October 2013 North American storm complex

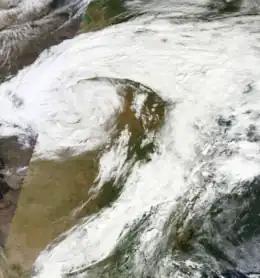
The storm complex on October 5

The October 2013 North American storm complex was a massive blizzard and tornado outbreak that affected the Northwest, Rockies, and much of the Midwest in early-October 2013. A total of 22 tornadoes were confirmed as the system moved eastward across the eastern half of the United States, including two that were rated EF4. The storm was unofficially named "Winter Storm Atlas" by The Weather Channel.